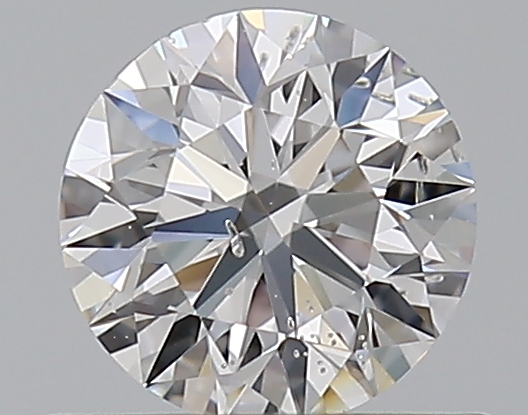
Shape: round
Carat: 0.5
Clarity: SI2
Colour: D
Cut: EX
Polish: EX
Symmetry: EX
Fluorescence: F
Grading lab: GIA
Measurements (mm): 5.01 x 5.06 x 3.16